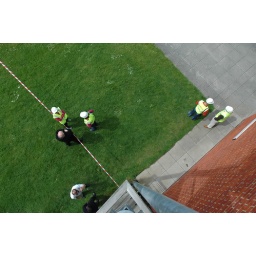
From a vantage point on the top floor balcony, looking down on the flash jackets and hard hats below